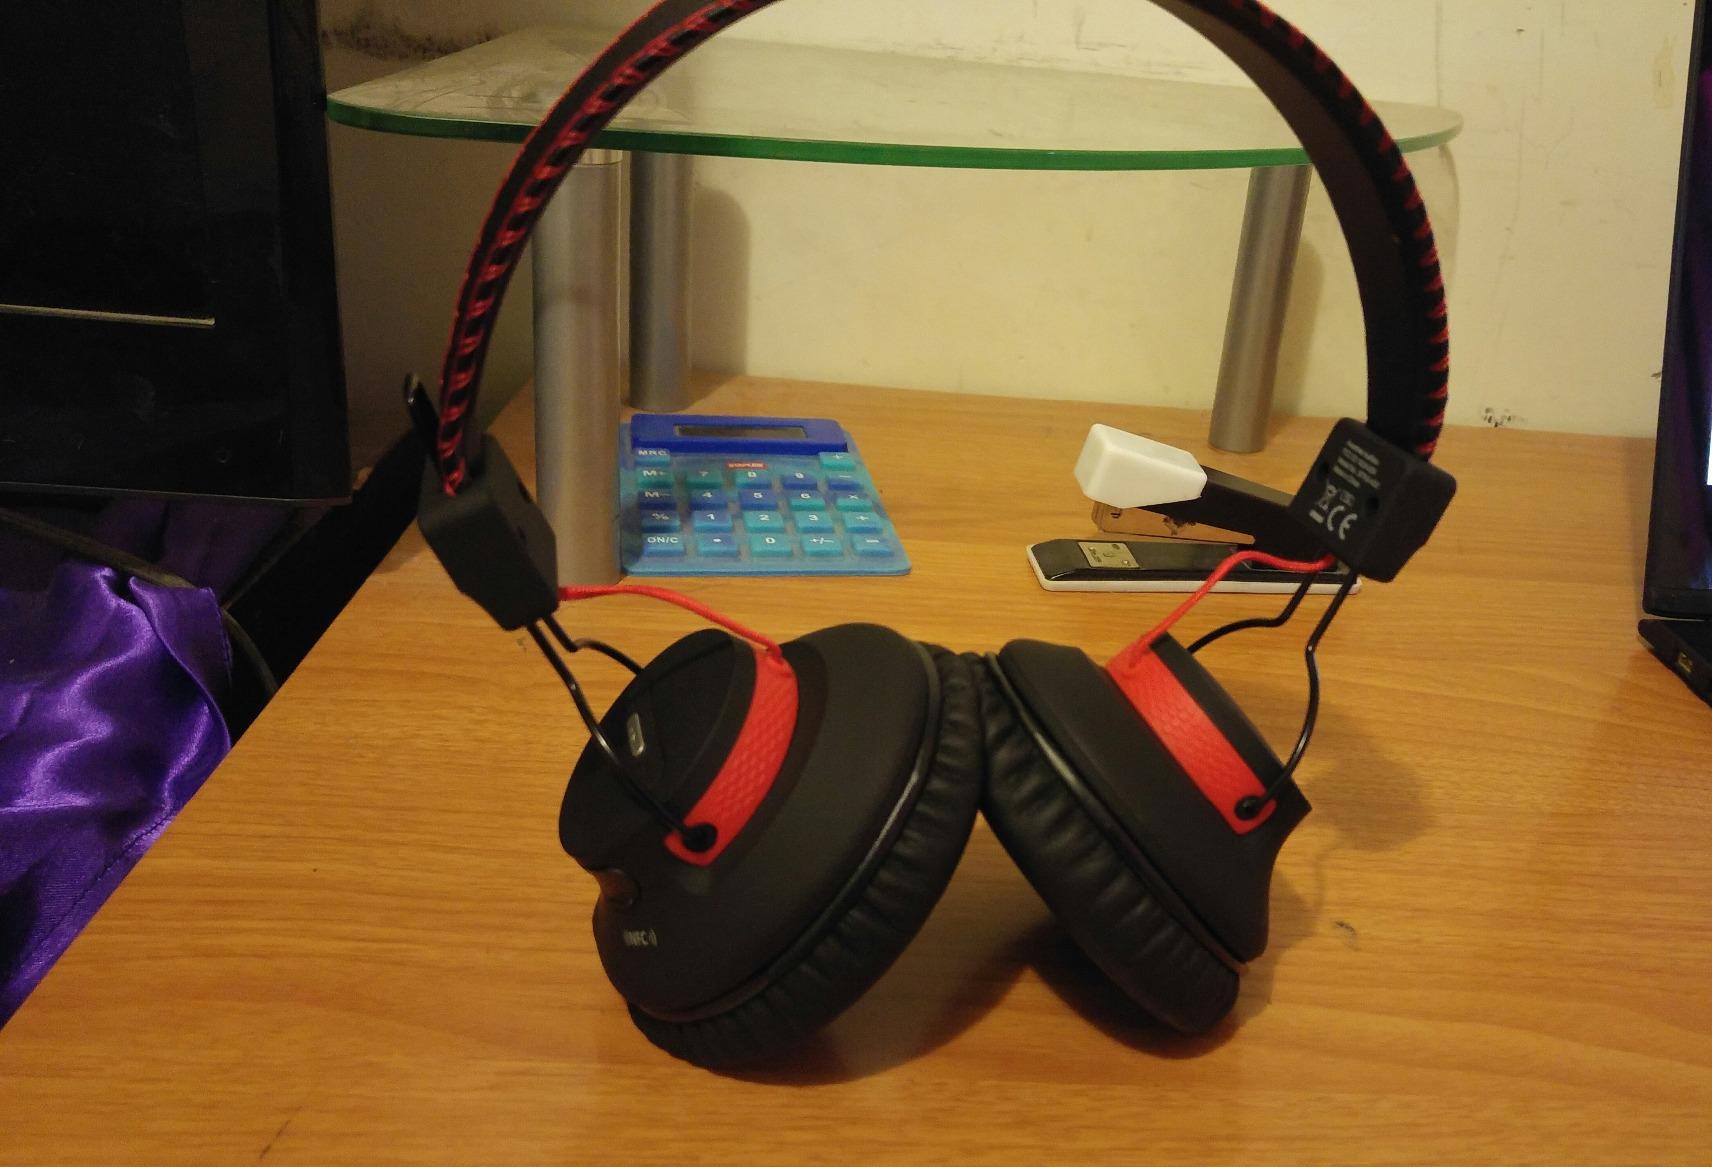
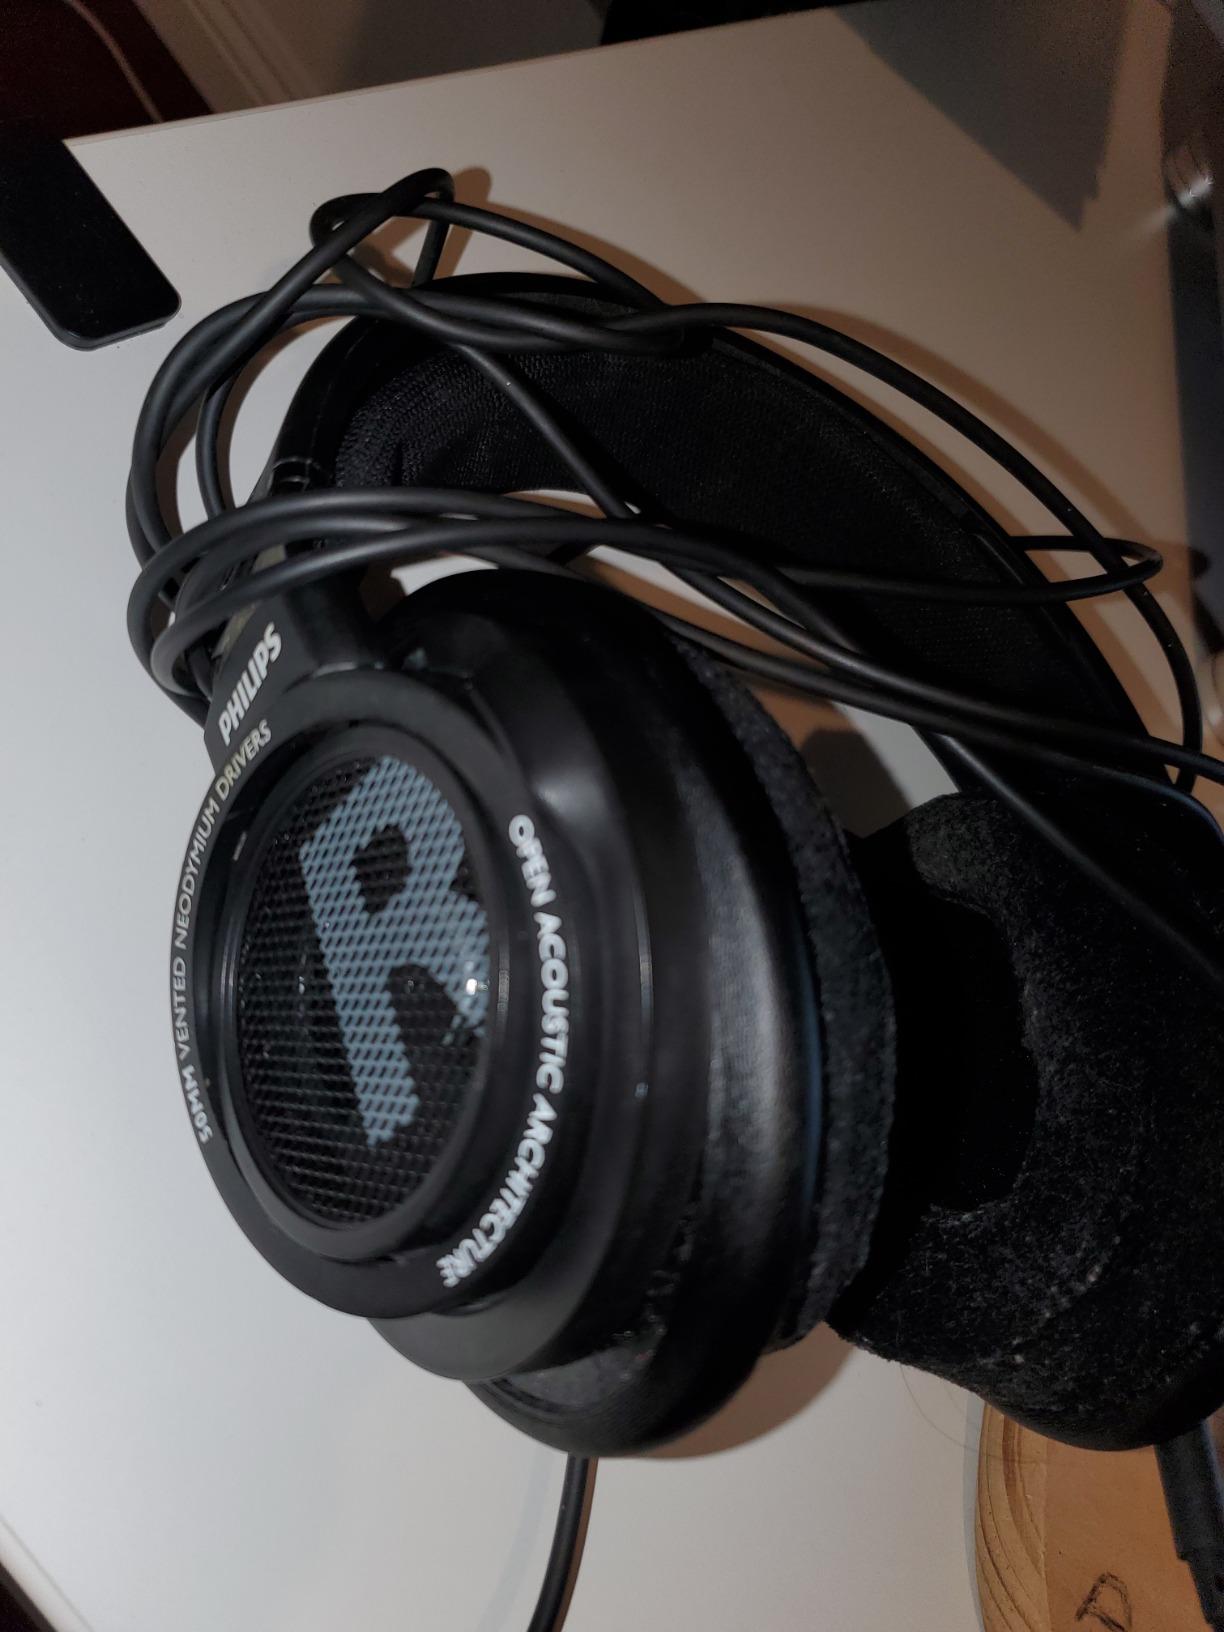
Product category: headphones
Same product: no